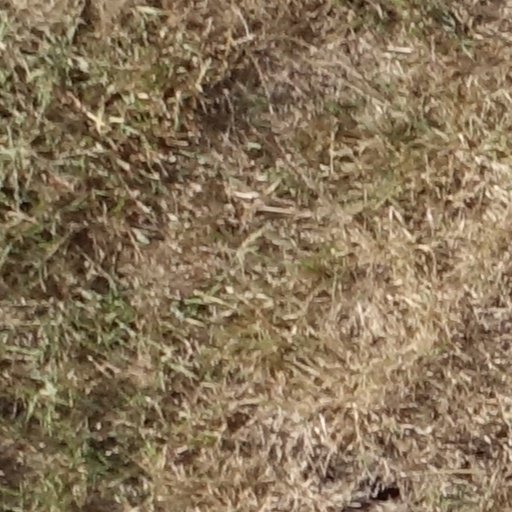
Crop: sorghum